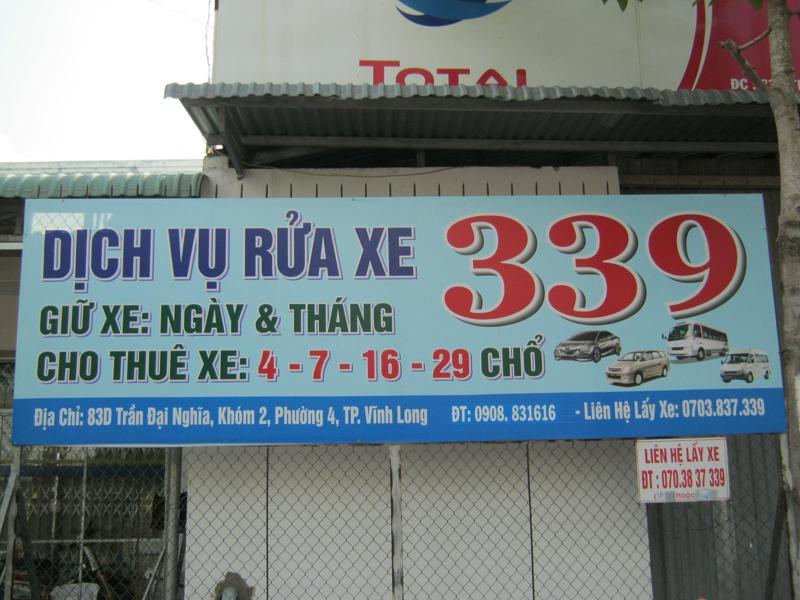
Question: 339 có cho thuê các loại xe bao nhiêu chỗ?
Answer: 339 cho thuê các loại xe 4, 7, 16 và 29 chỗ